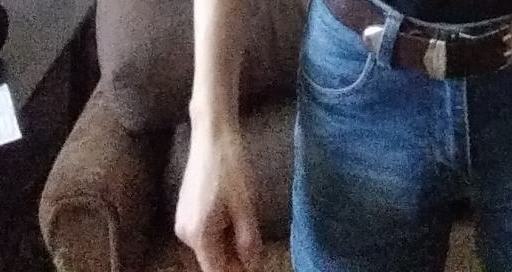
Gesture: no_gesture